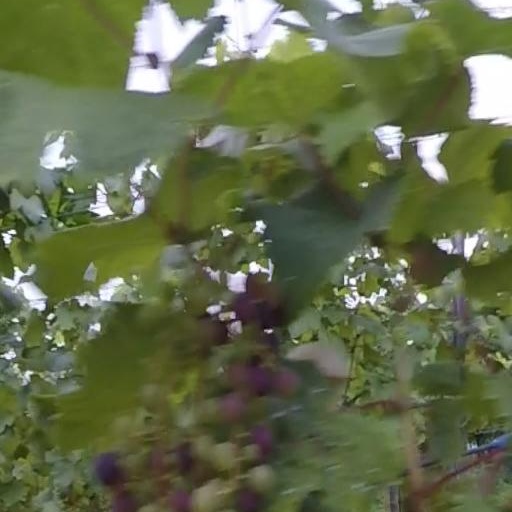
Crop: grape